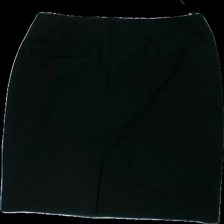
View: back
Type: Skirt
Category: Ladies
Brand: Hennes Collection
Colors: Black
Material: 58% polyester 42% cotton
Cut: Regular
Size: 36
Season: All
Damage location: middle center
Damage 2 location: bottom left
Price range: <50
Recommended usage: Reuse
Description: svart kjol, lite hårig